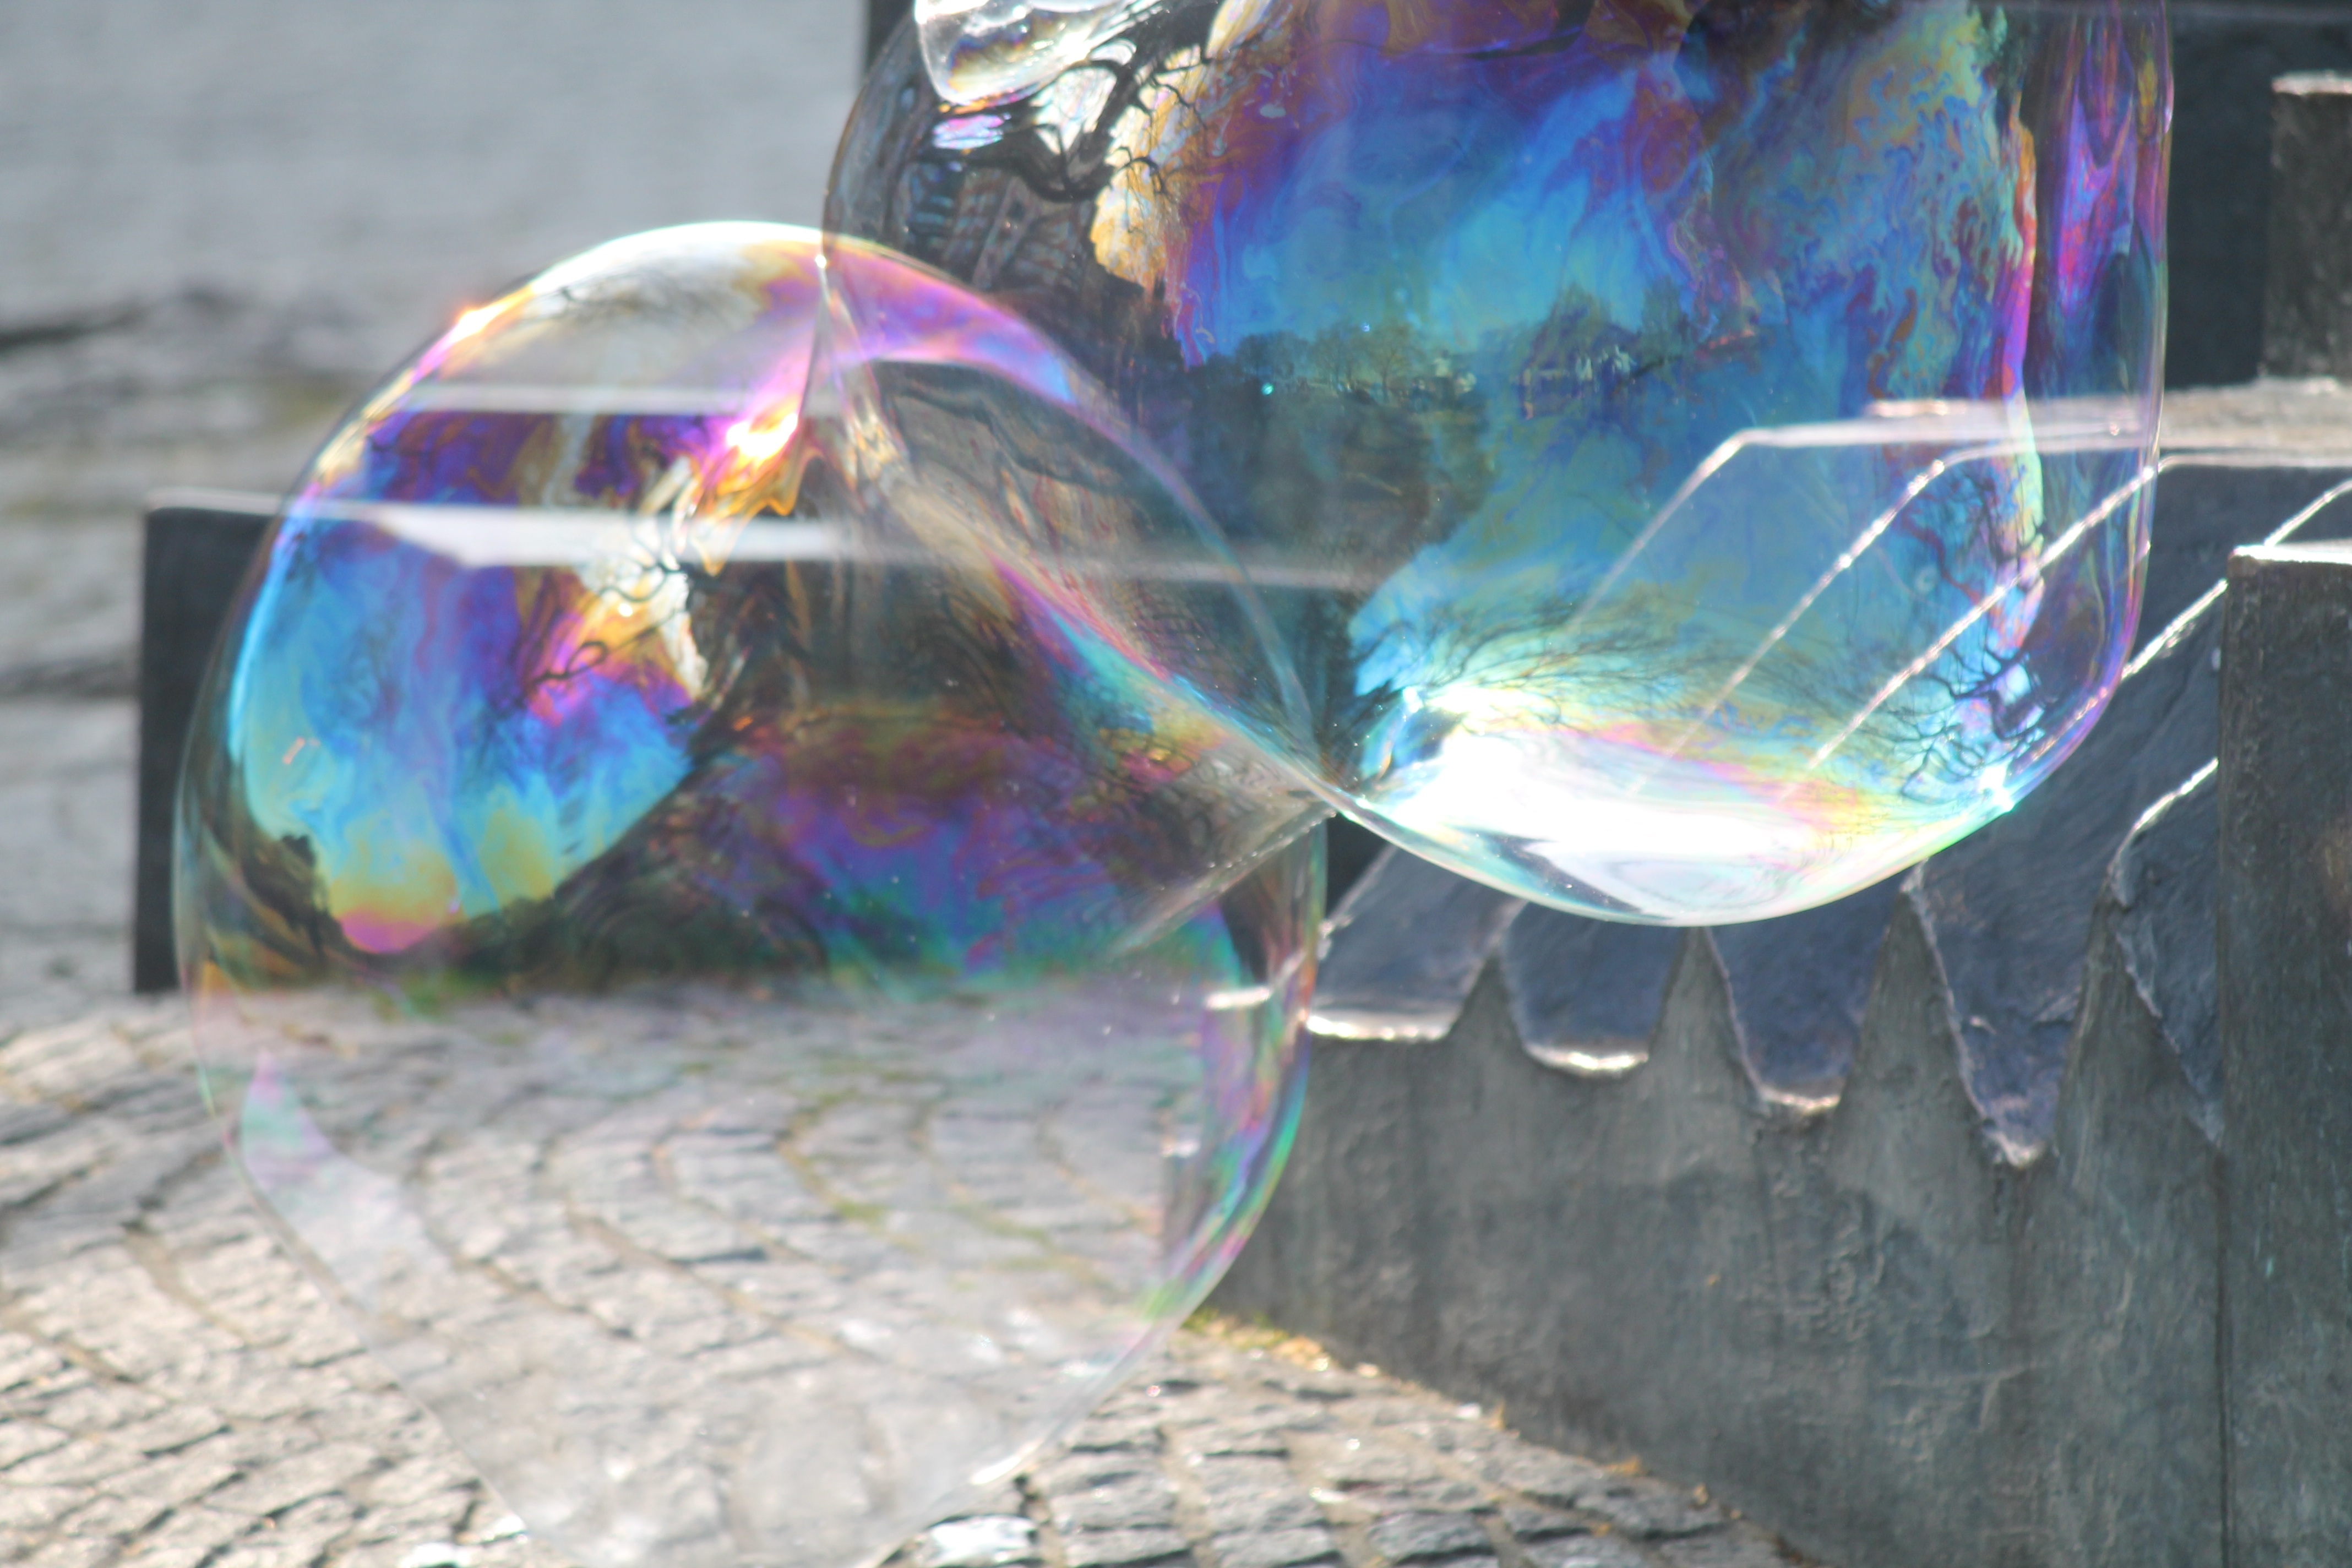
air, glass, color, colorful, toy, art, move, fantasy, huge, blow, shimmer, airy, slightly, ease, dynamics, soap bubbles, dream world, make soap bubbles, weightless, limitless, wabbelig, soapy water